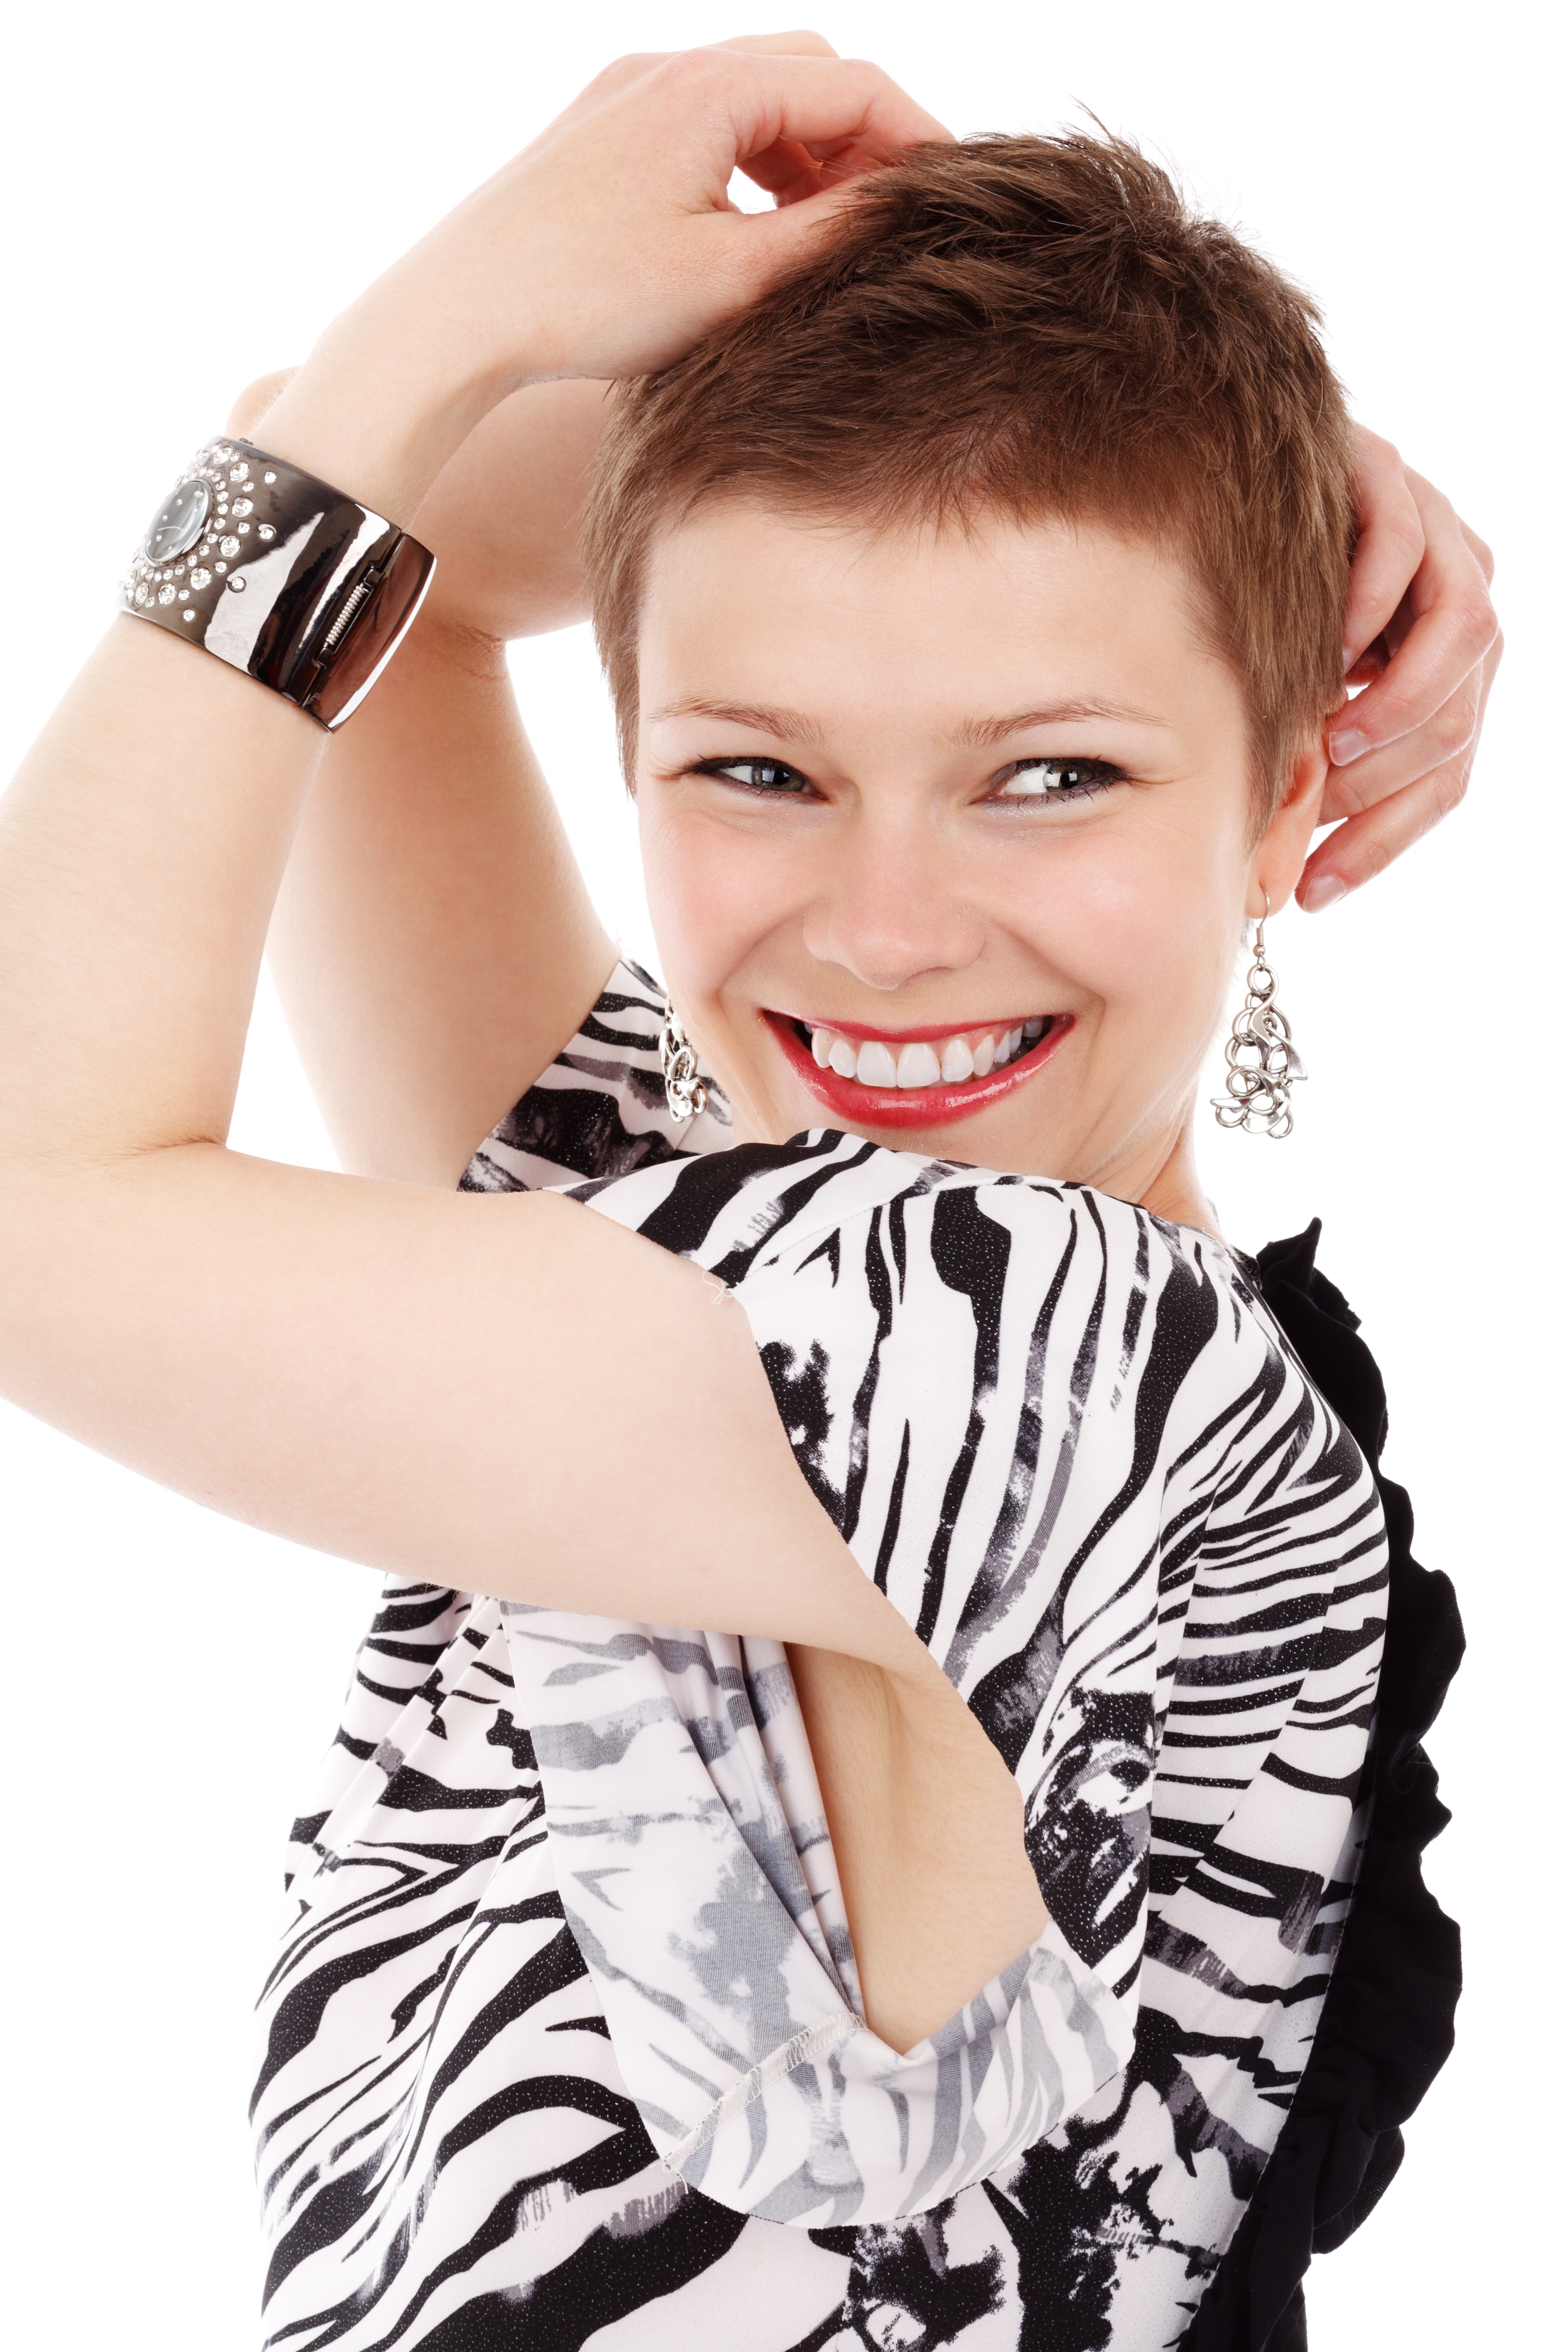
hand, person, people, girl, woman, hair, isolated, female, portrait, model, young, finger, clothing, lady, hairstyle, smile, caucasian, posing, face, happy, neck, toddler, pose, beauty, pretty, attractive, sleeve, photo shoot, fashion model